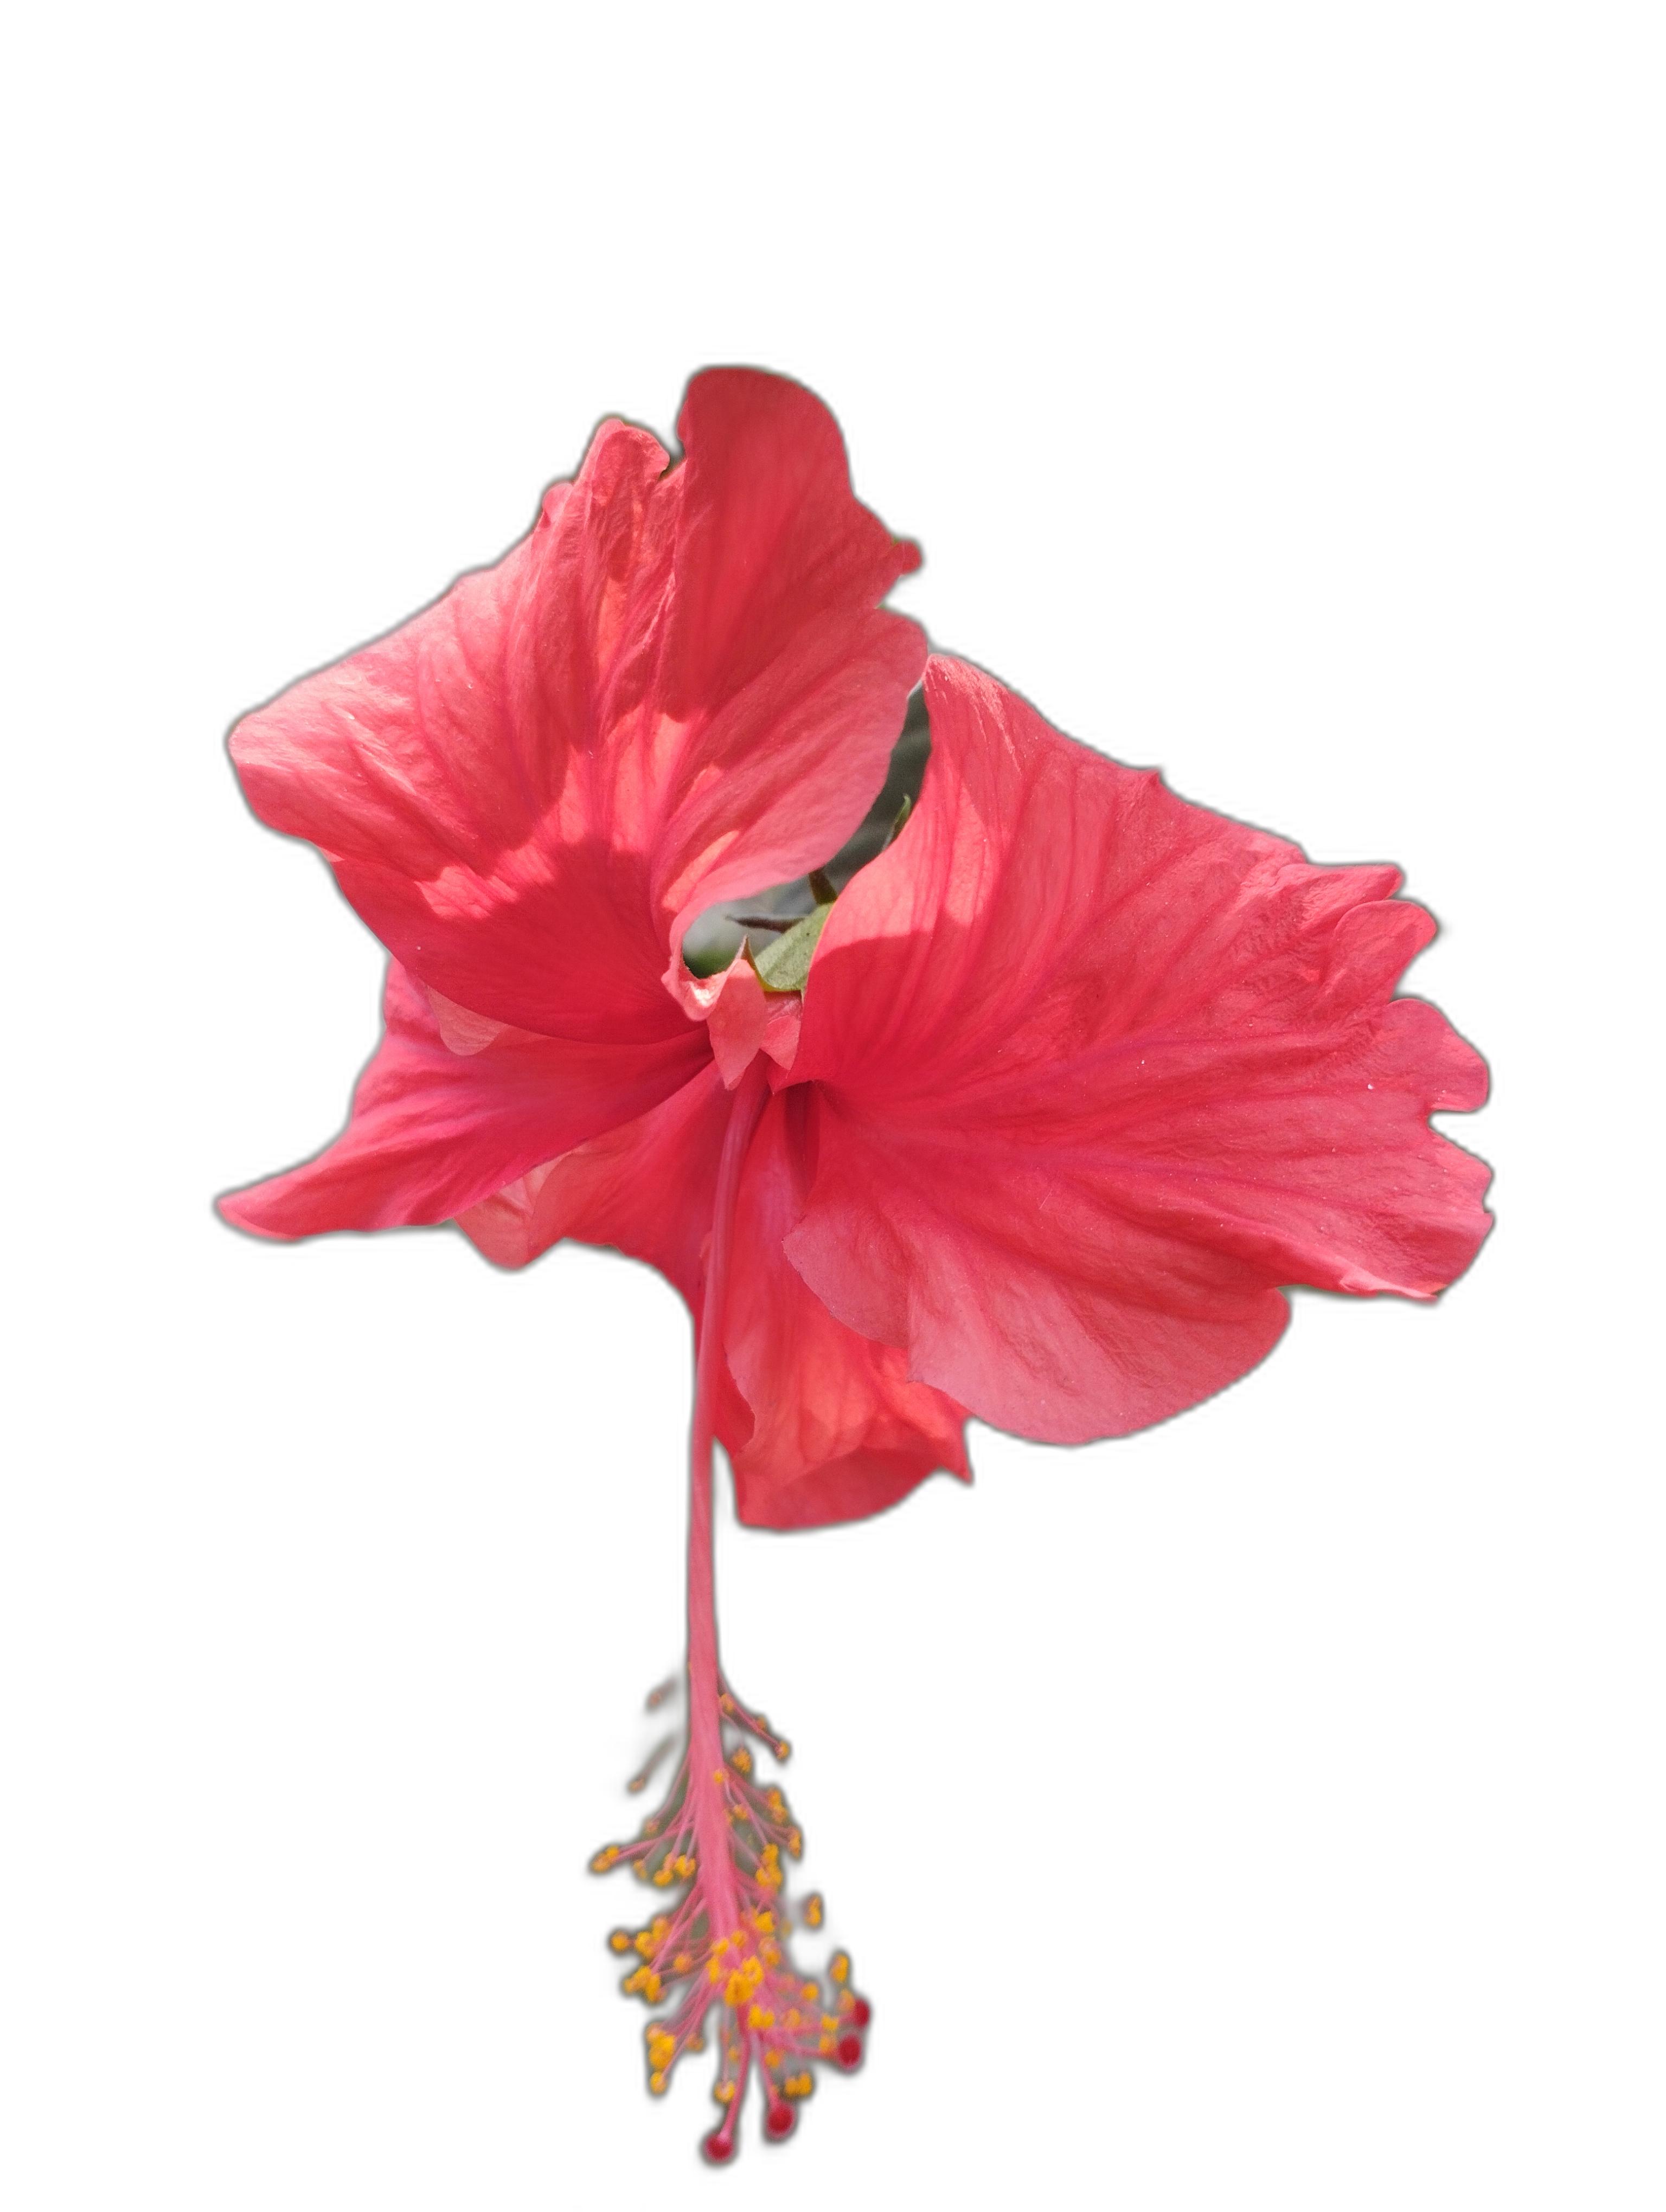
Label: Hibiscus